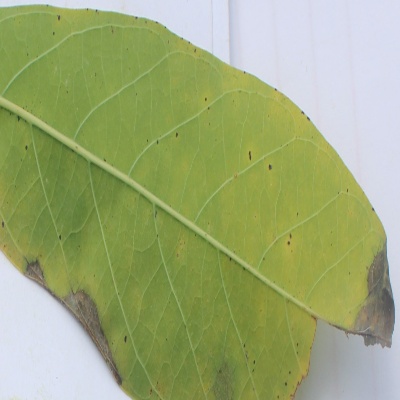
Crop: Cassava
Condition: brown spot